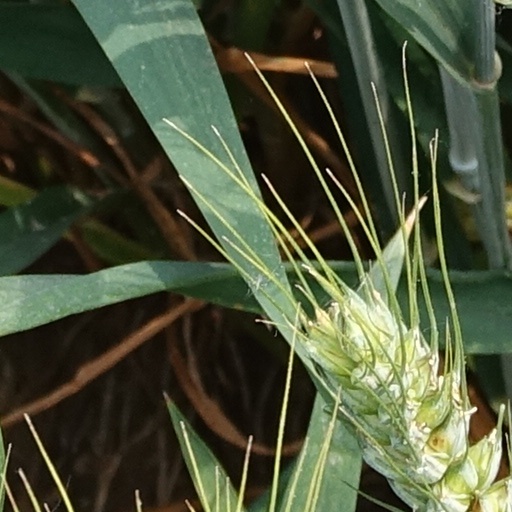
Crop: wheat